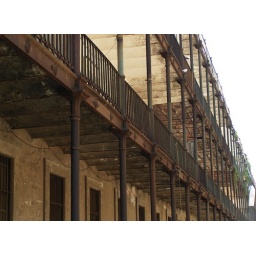
From a derelict building we stumbled upon while walking around